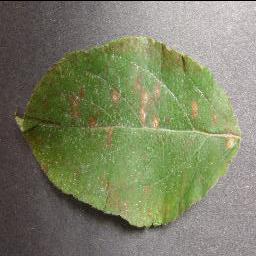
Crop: apple
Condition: cedar_rust